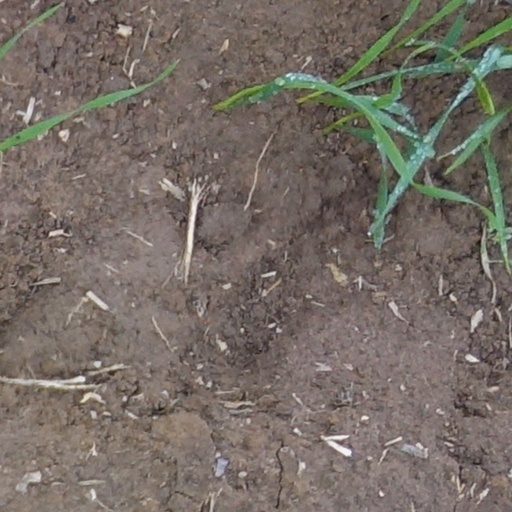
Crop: wheat